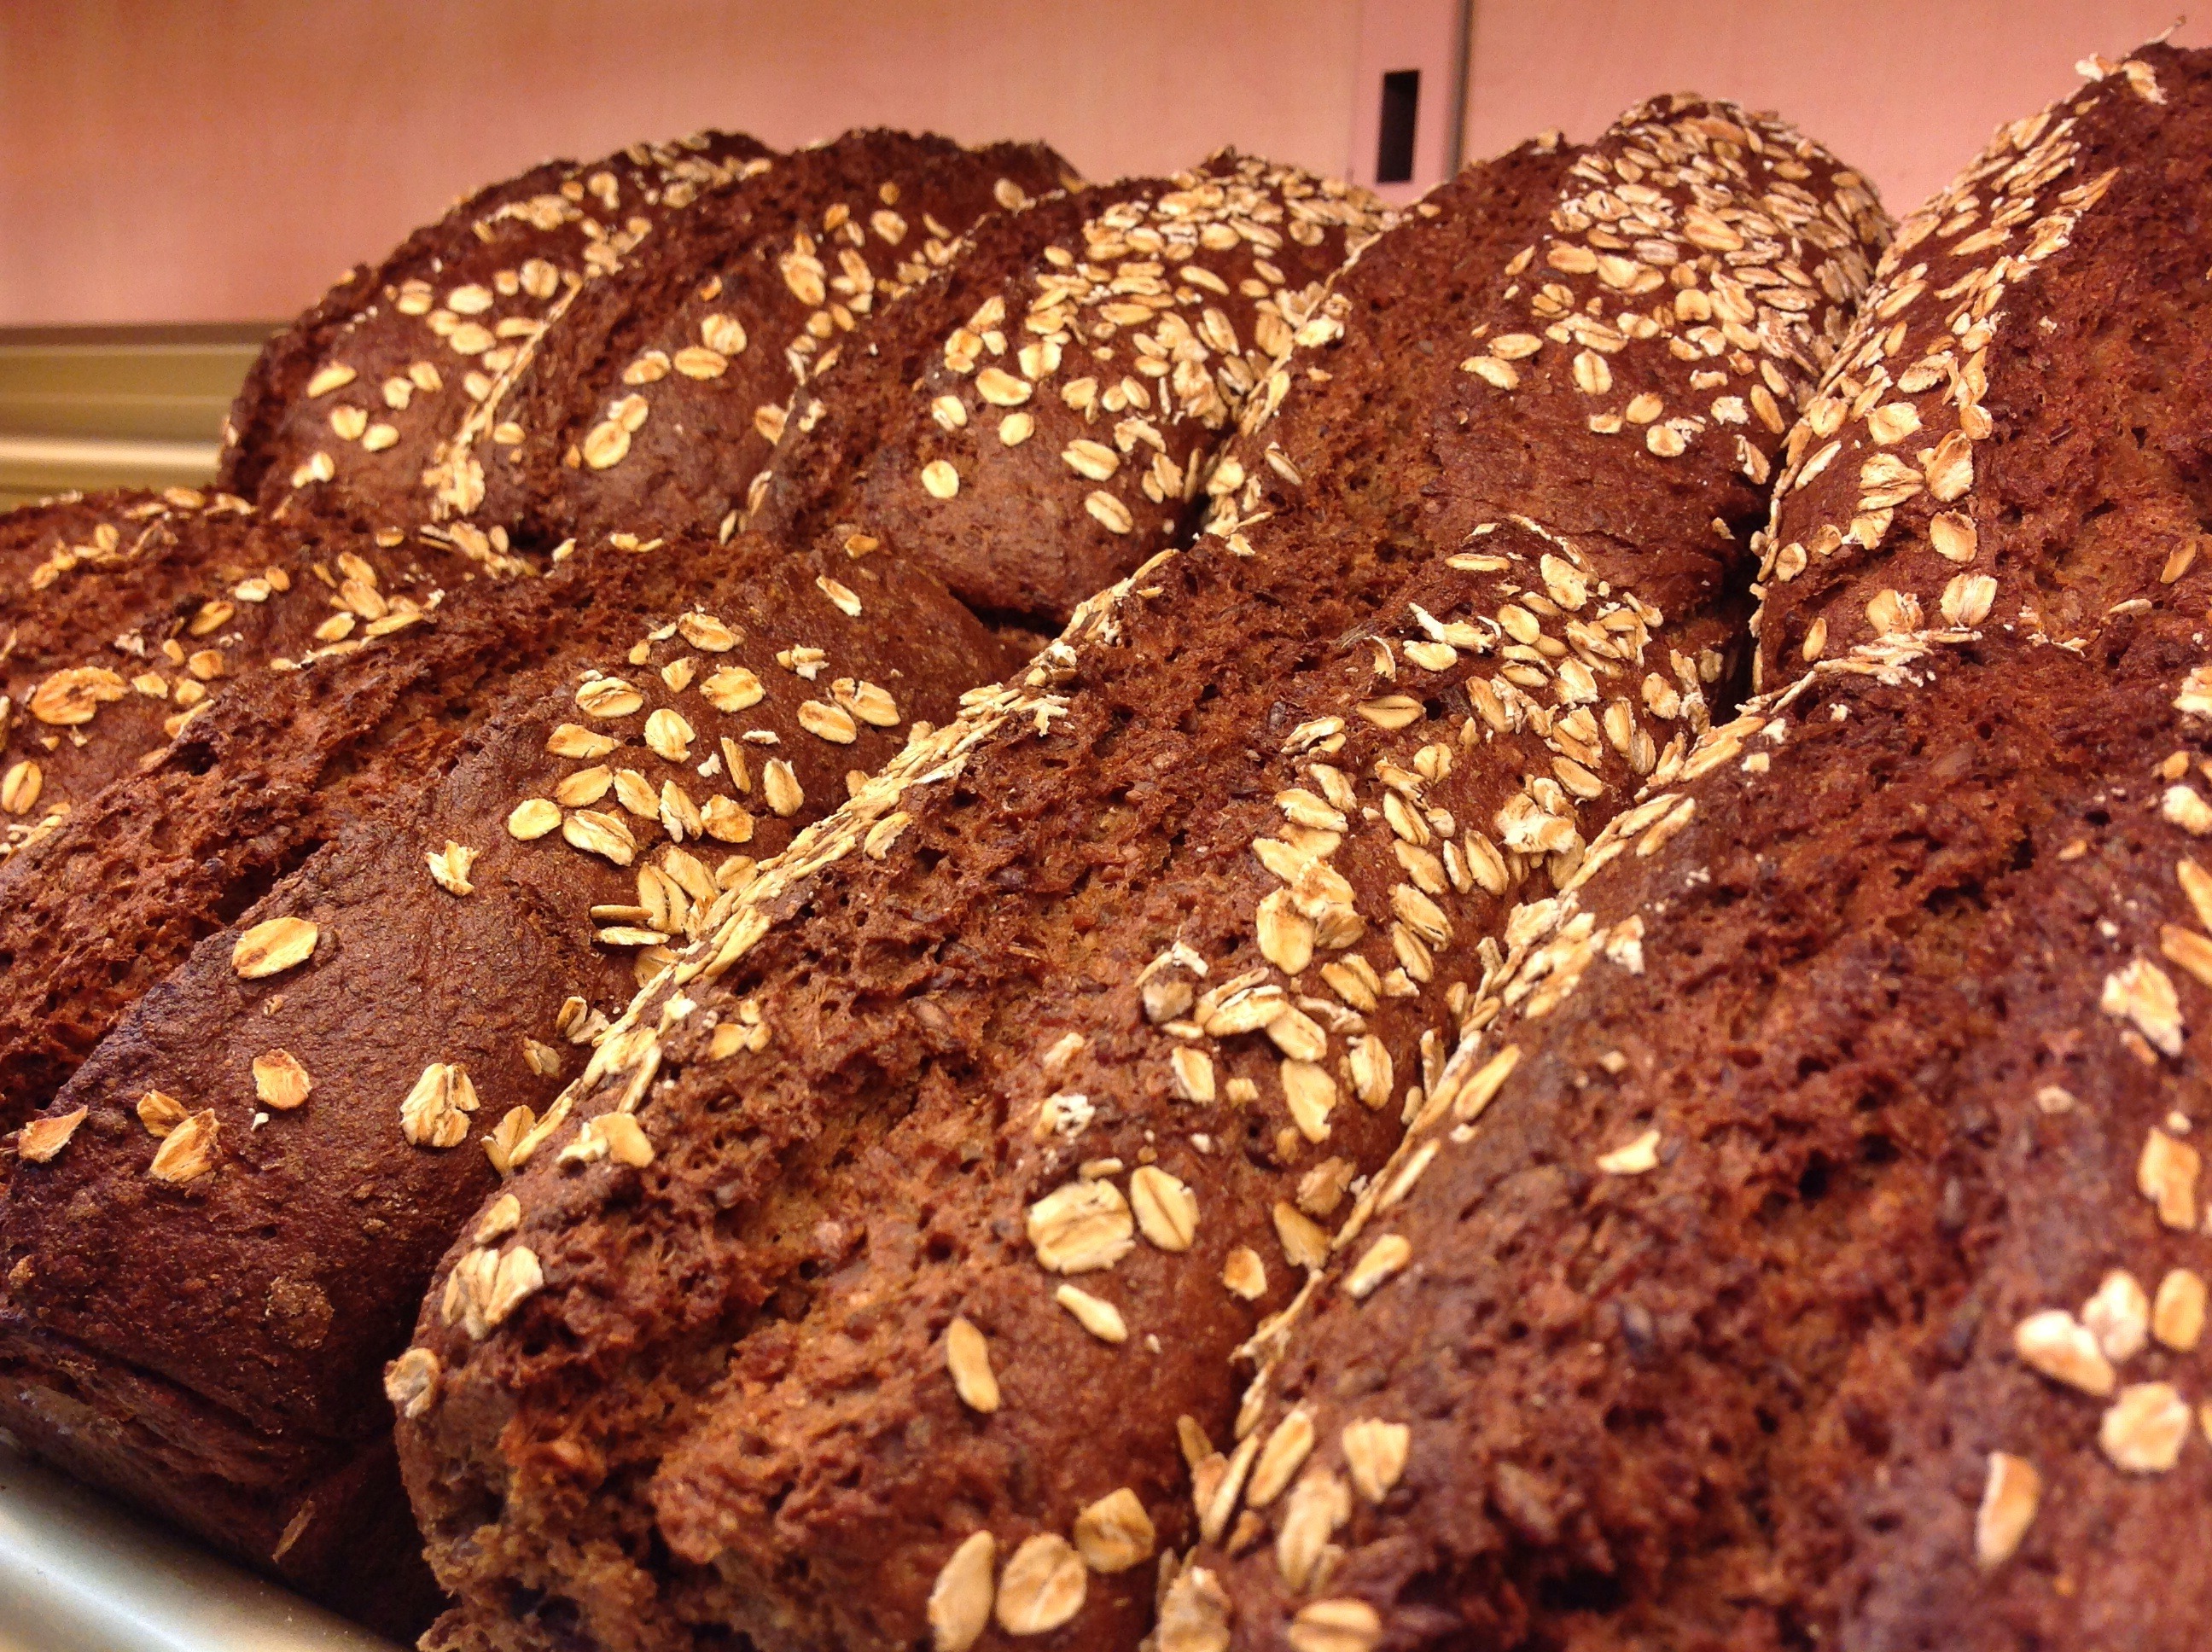
food, produce, chocolate, baking, dessert, eat, bread, chocolate cake, carbohydrates, baked goods, brown bread, rye bread, whole wheat bread, grass family, snack food, whole grain, chocolate brownie, fruit cake, pumpkin bread, dark bread